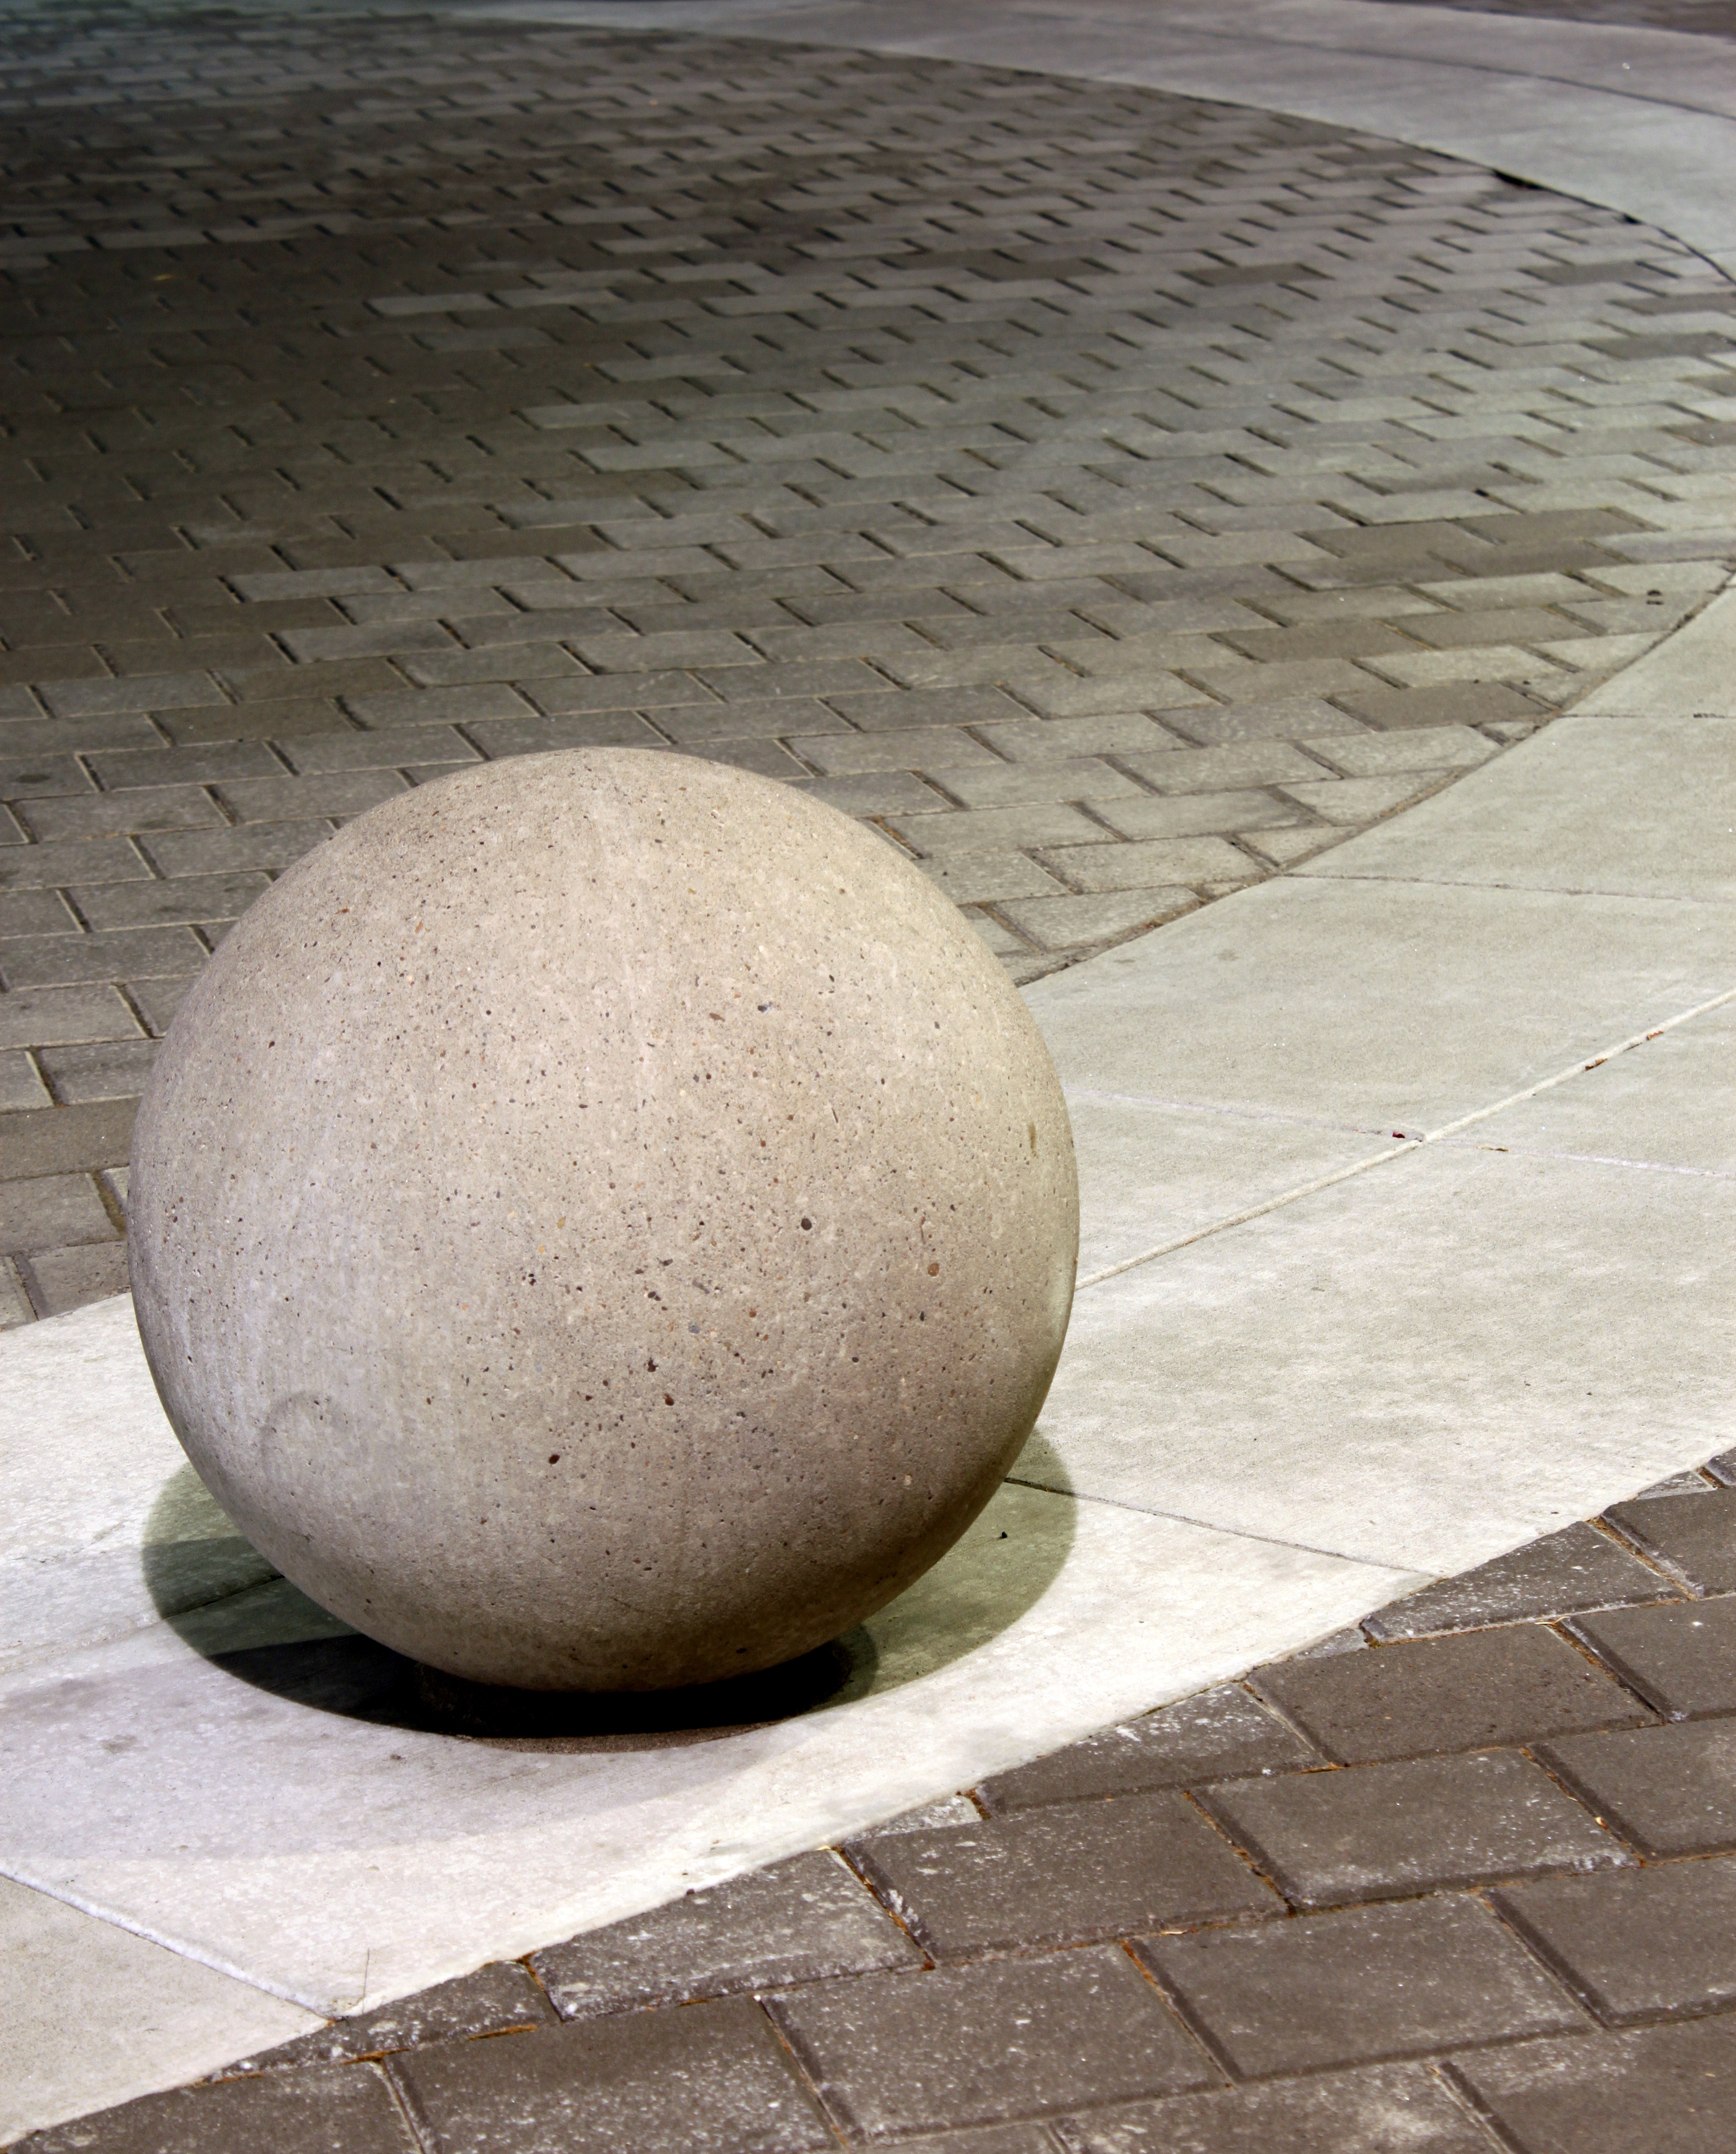
sand, rock, architecture, wood, floor, building, city, urban, wall, stone, statue, decoration, corporate, material, concrete, circle, globe, sculpture, art, cement, sphere, carving, shape, simple, shapes, flooring